Freedom of religion in the United States

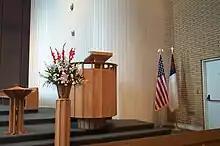
A Christian flag displayed alongside the United States flag next to the pulpit in a church in California. Note the eagle and cross finials on the flag poles.

Under the doctrine of incorporation, the First Amendment has been made applicable to the states. Therefore, the states must guarantee the freedom of religion in the same way the federal government must.